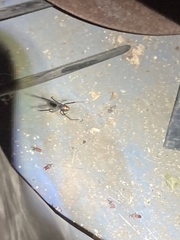
Species: Lactrodectus_hesperus